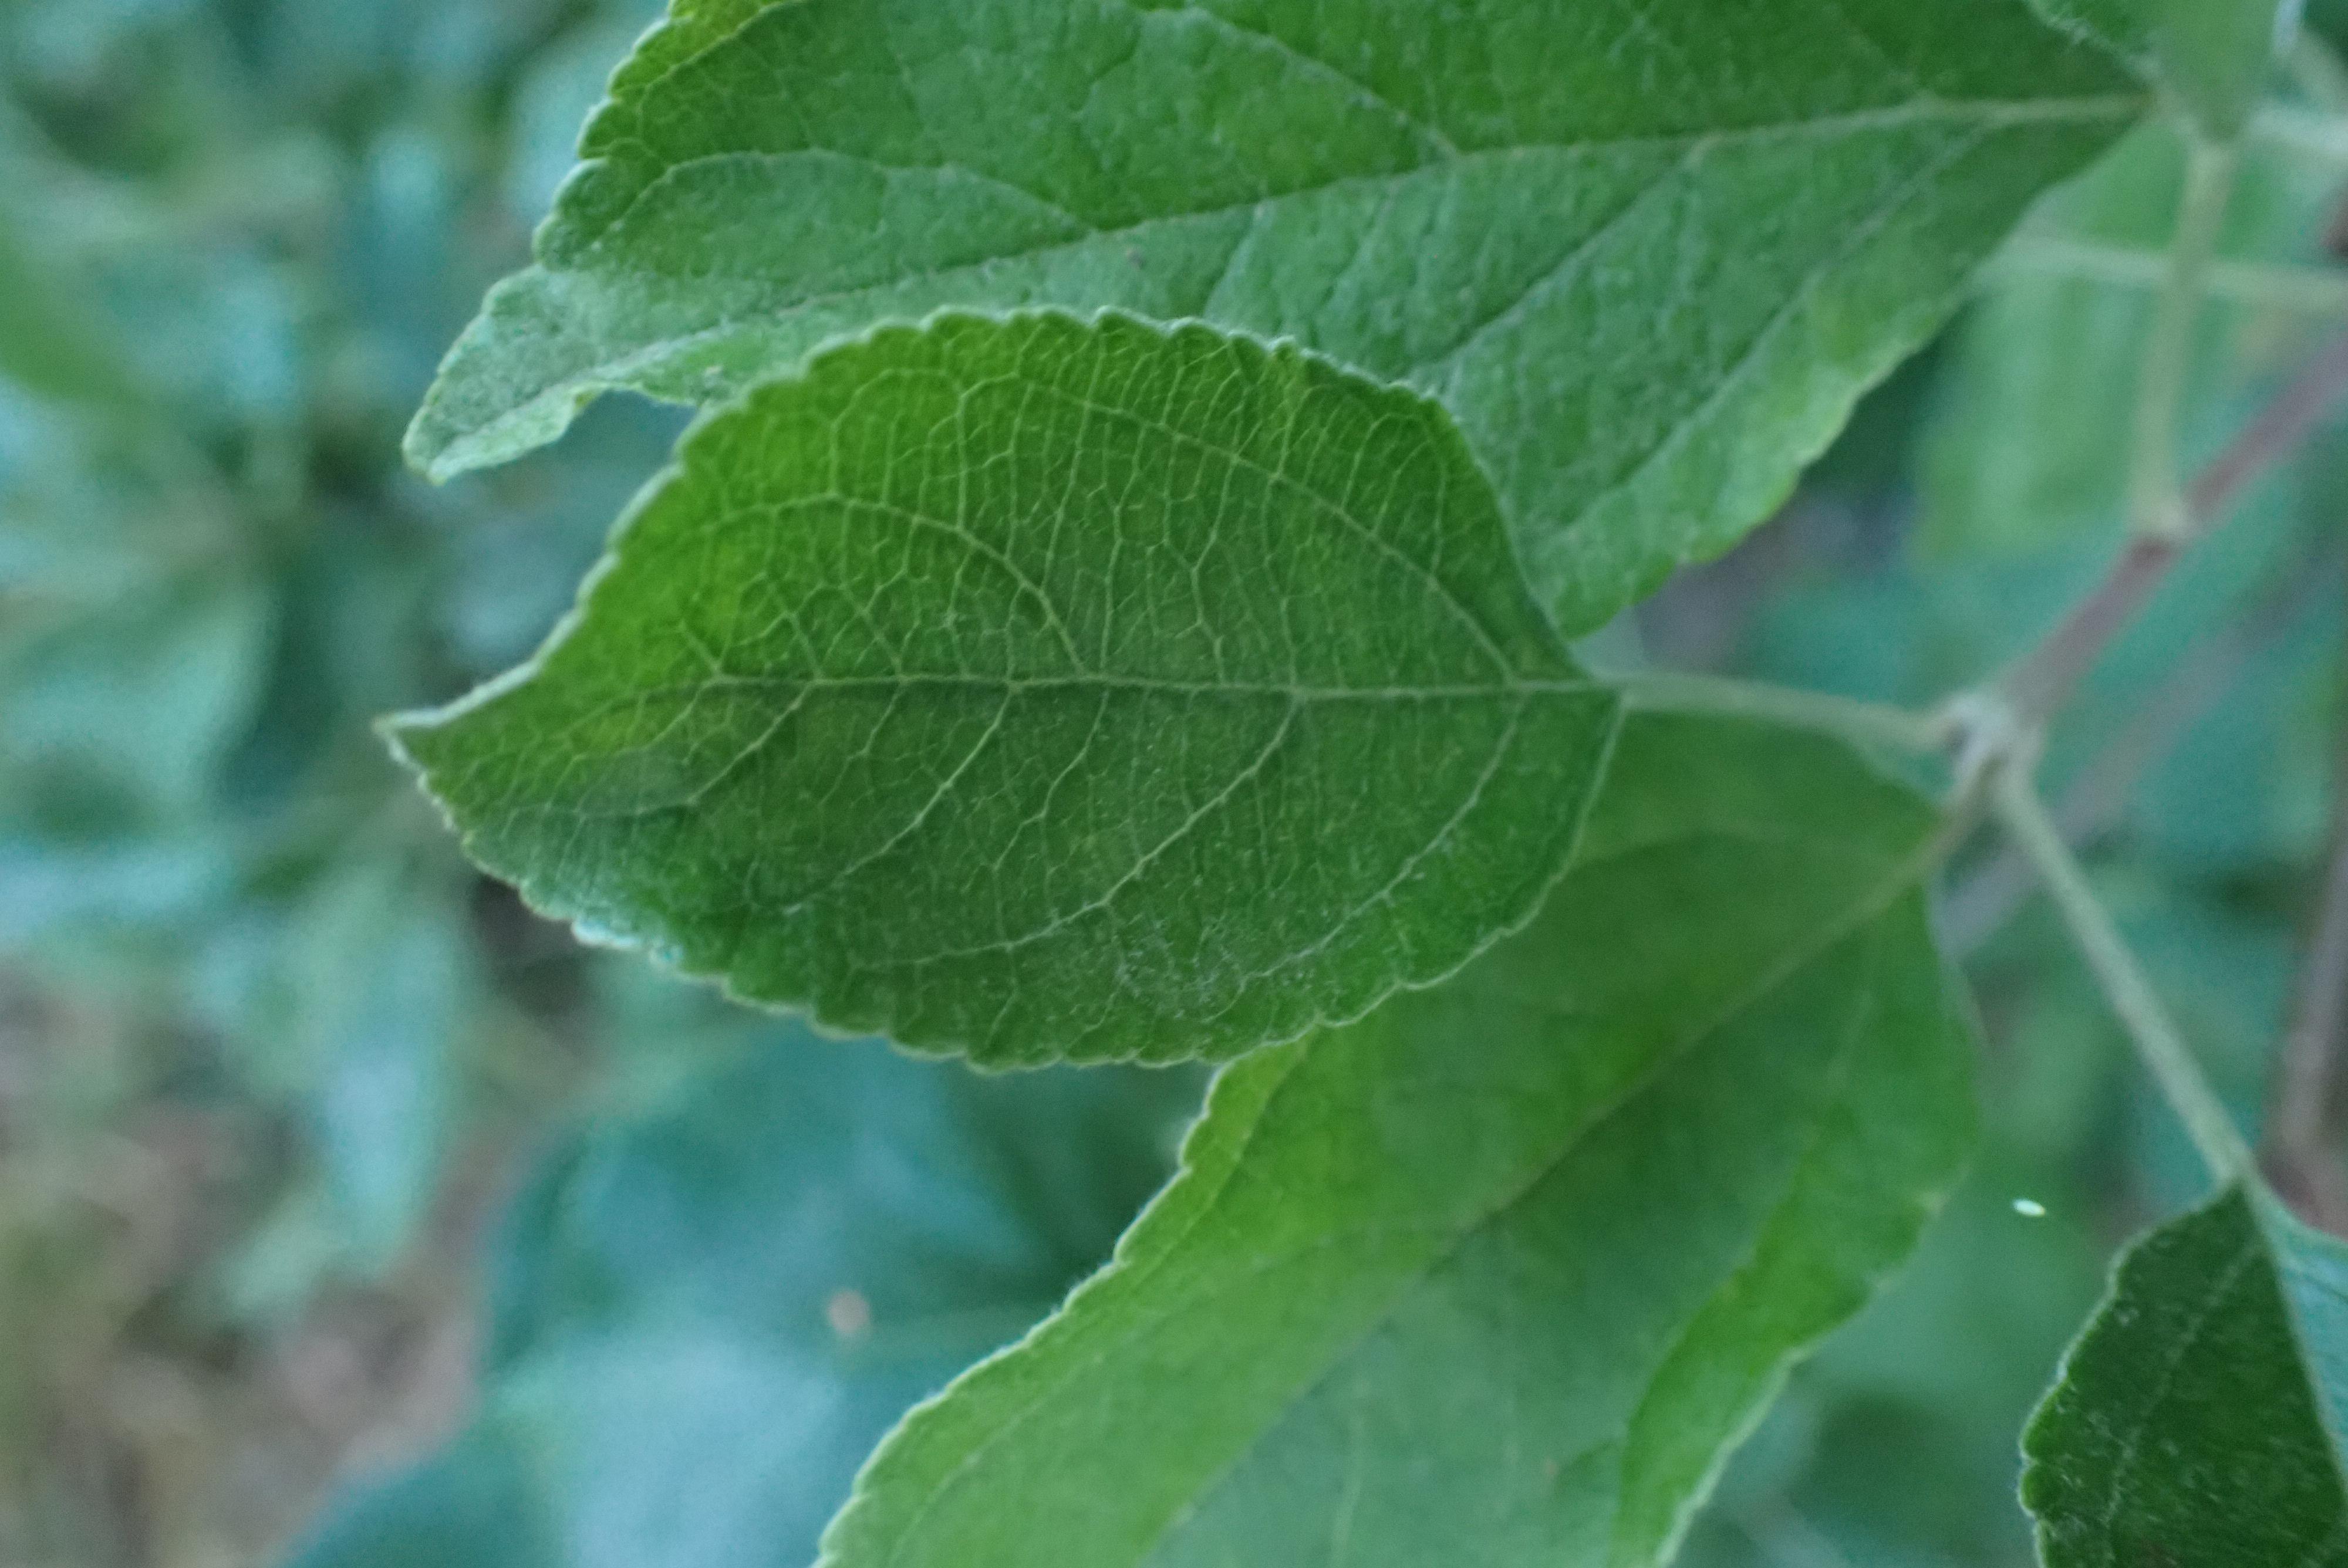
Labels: healthy